Kenesaw Mountain Landis

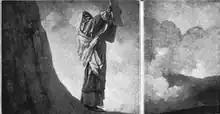
Part of William B. Van Ingen's mural "The Divine Law", which was on display in Landis's courtroom while he was a federal judge

Landis's courtroom, room 627 in the Chicago Federal Building, was ornate and featured two murals: one of King John conceding Magna Carta, the other of Moses about to smash the tablets of the Ten Commandments. The mahogany and marble chamber was, according to Landis biographer David Pietrusza, "just the spot for Landis's sense of the theatrical. In it he would hold court for nearly the next decade and a half." According to Spink, "It wasn't long before Chicago writers discovered they had a 'character' on the bench." A. L. Sloan of the Chicago "Herald-American", a friend of Landis, recalled: